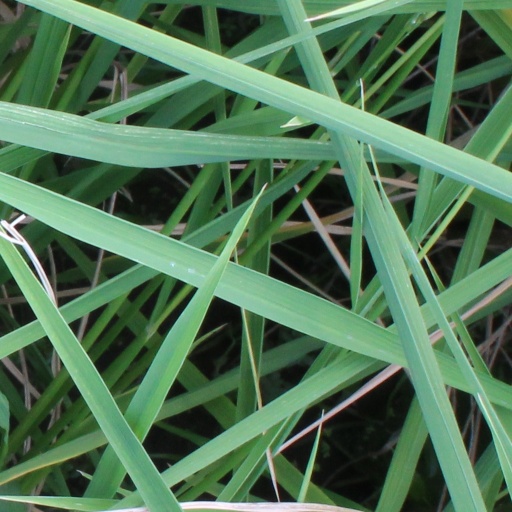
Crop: rice